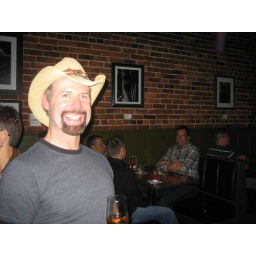
I actually took this for the cute guy in the background in the plaid shirt